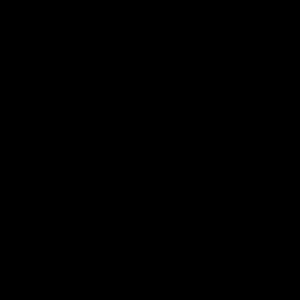
L'histoire du logiciel libre est intimement imbriquée avec celle de l'informatique et celle du génie logiciel. Elle ne commence en tant que telle qu'à partir du moment où est apparu le besoin de distinguer le logiciel libre du logiciel propriétaire, selon le principe énoncé pour Le Cru et le Cuit.
Wikipédia est une encyclopédie universelle et multilingue, créée par Jimmy Wales et Larry Sanger le 15 janvier 2001. Il s'agit d'une œuvre libre, c'est-à-dire que chacun est libre de la rediffuser. Gérée en wiki dans le site web wikipedia.org grâce au logiciel MediaWiki, elle permet à tous les internautes d'écrire et de modifier des articles. Elle est devenue en quelques années l'encyclopédie la plus fournie et la plus consultée au monde.
Linux est, au sens restreint, le noyau de système d'exploitation Linux, et au sens large, tout système d'exploitation fondé sur le noyau Linux. Cet article couvre le sens large.
Un logiciel libre est un logiciel dont l'utilisation, l'étude, la modification et la duplication par autrui en vue de sa diffusion sont permises, techniquement et légalement, ceci afin de garantir certaines libertés induites, dont le contrôle du programme par l'utilisateur et la possibilité de partage entre individus.
Le copyleft, parfois traduit comme gauche d'auteur, est l'autorisation donnée par l'auteur d'un travail soumis au droit d'auteur d'utiliser, d'étudier, de modifier et de diffuser son œuvre, dans la mesure où cette même autorisation reste préservée.
Le savoir libre est le savoir qui peut être acquis, interprété et appliqué librement. Il peut ainsi être reformulé selon les besoins de chacun et partagé avec d'autres, avec le moins de contraintes possibles, pour le bénéfice de la communauté. Le terme réfère souvent à des contenus savants numériques, mais ne s'y restreint pas nécessairement.